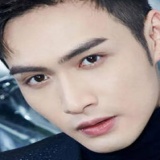
diễn viên Trương Bân Bân